Carl Lesch

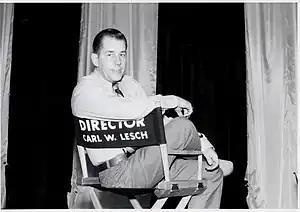
Carl Lesch sitting in his director's chair.

Carl William Lesch (1924–1983) was an American Catholic educator, director, and musical conductor and instructor associated with many institutions in the New York Metropolitan area.